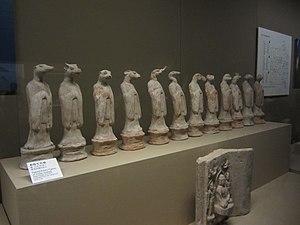
Les figurines funéraires de la dynastie Tang sont des figures en terre cuite de personnes et d'animaux fabriquées sous la dynastie Tang comme éléments de mobilier funéraire à placer dans les tombes. On croyait que les choses représentés deviendraient disponibles pour le service du défunt dans l'au-delà. Les figures sont faites de céramique moulée avec de la couleur généralement ajoutée, bien que souvent sur une partie seulement de la figure et pas obligatoirement selon des modes naturalistes. Là où la coloration se trouvait dans la peinture, elle n'a souvent pas survécu, mais dans de nombreux cas, il s'agissait de glaçure sancai, qui a généralement bien résisté.